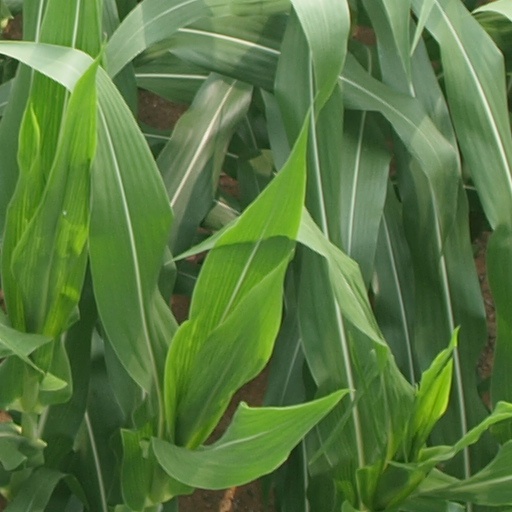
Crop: maize; corn